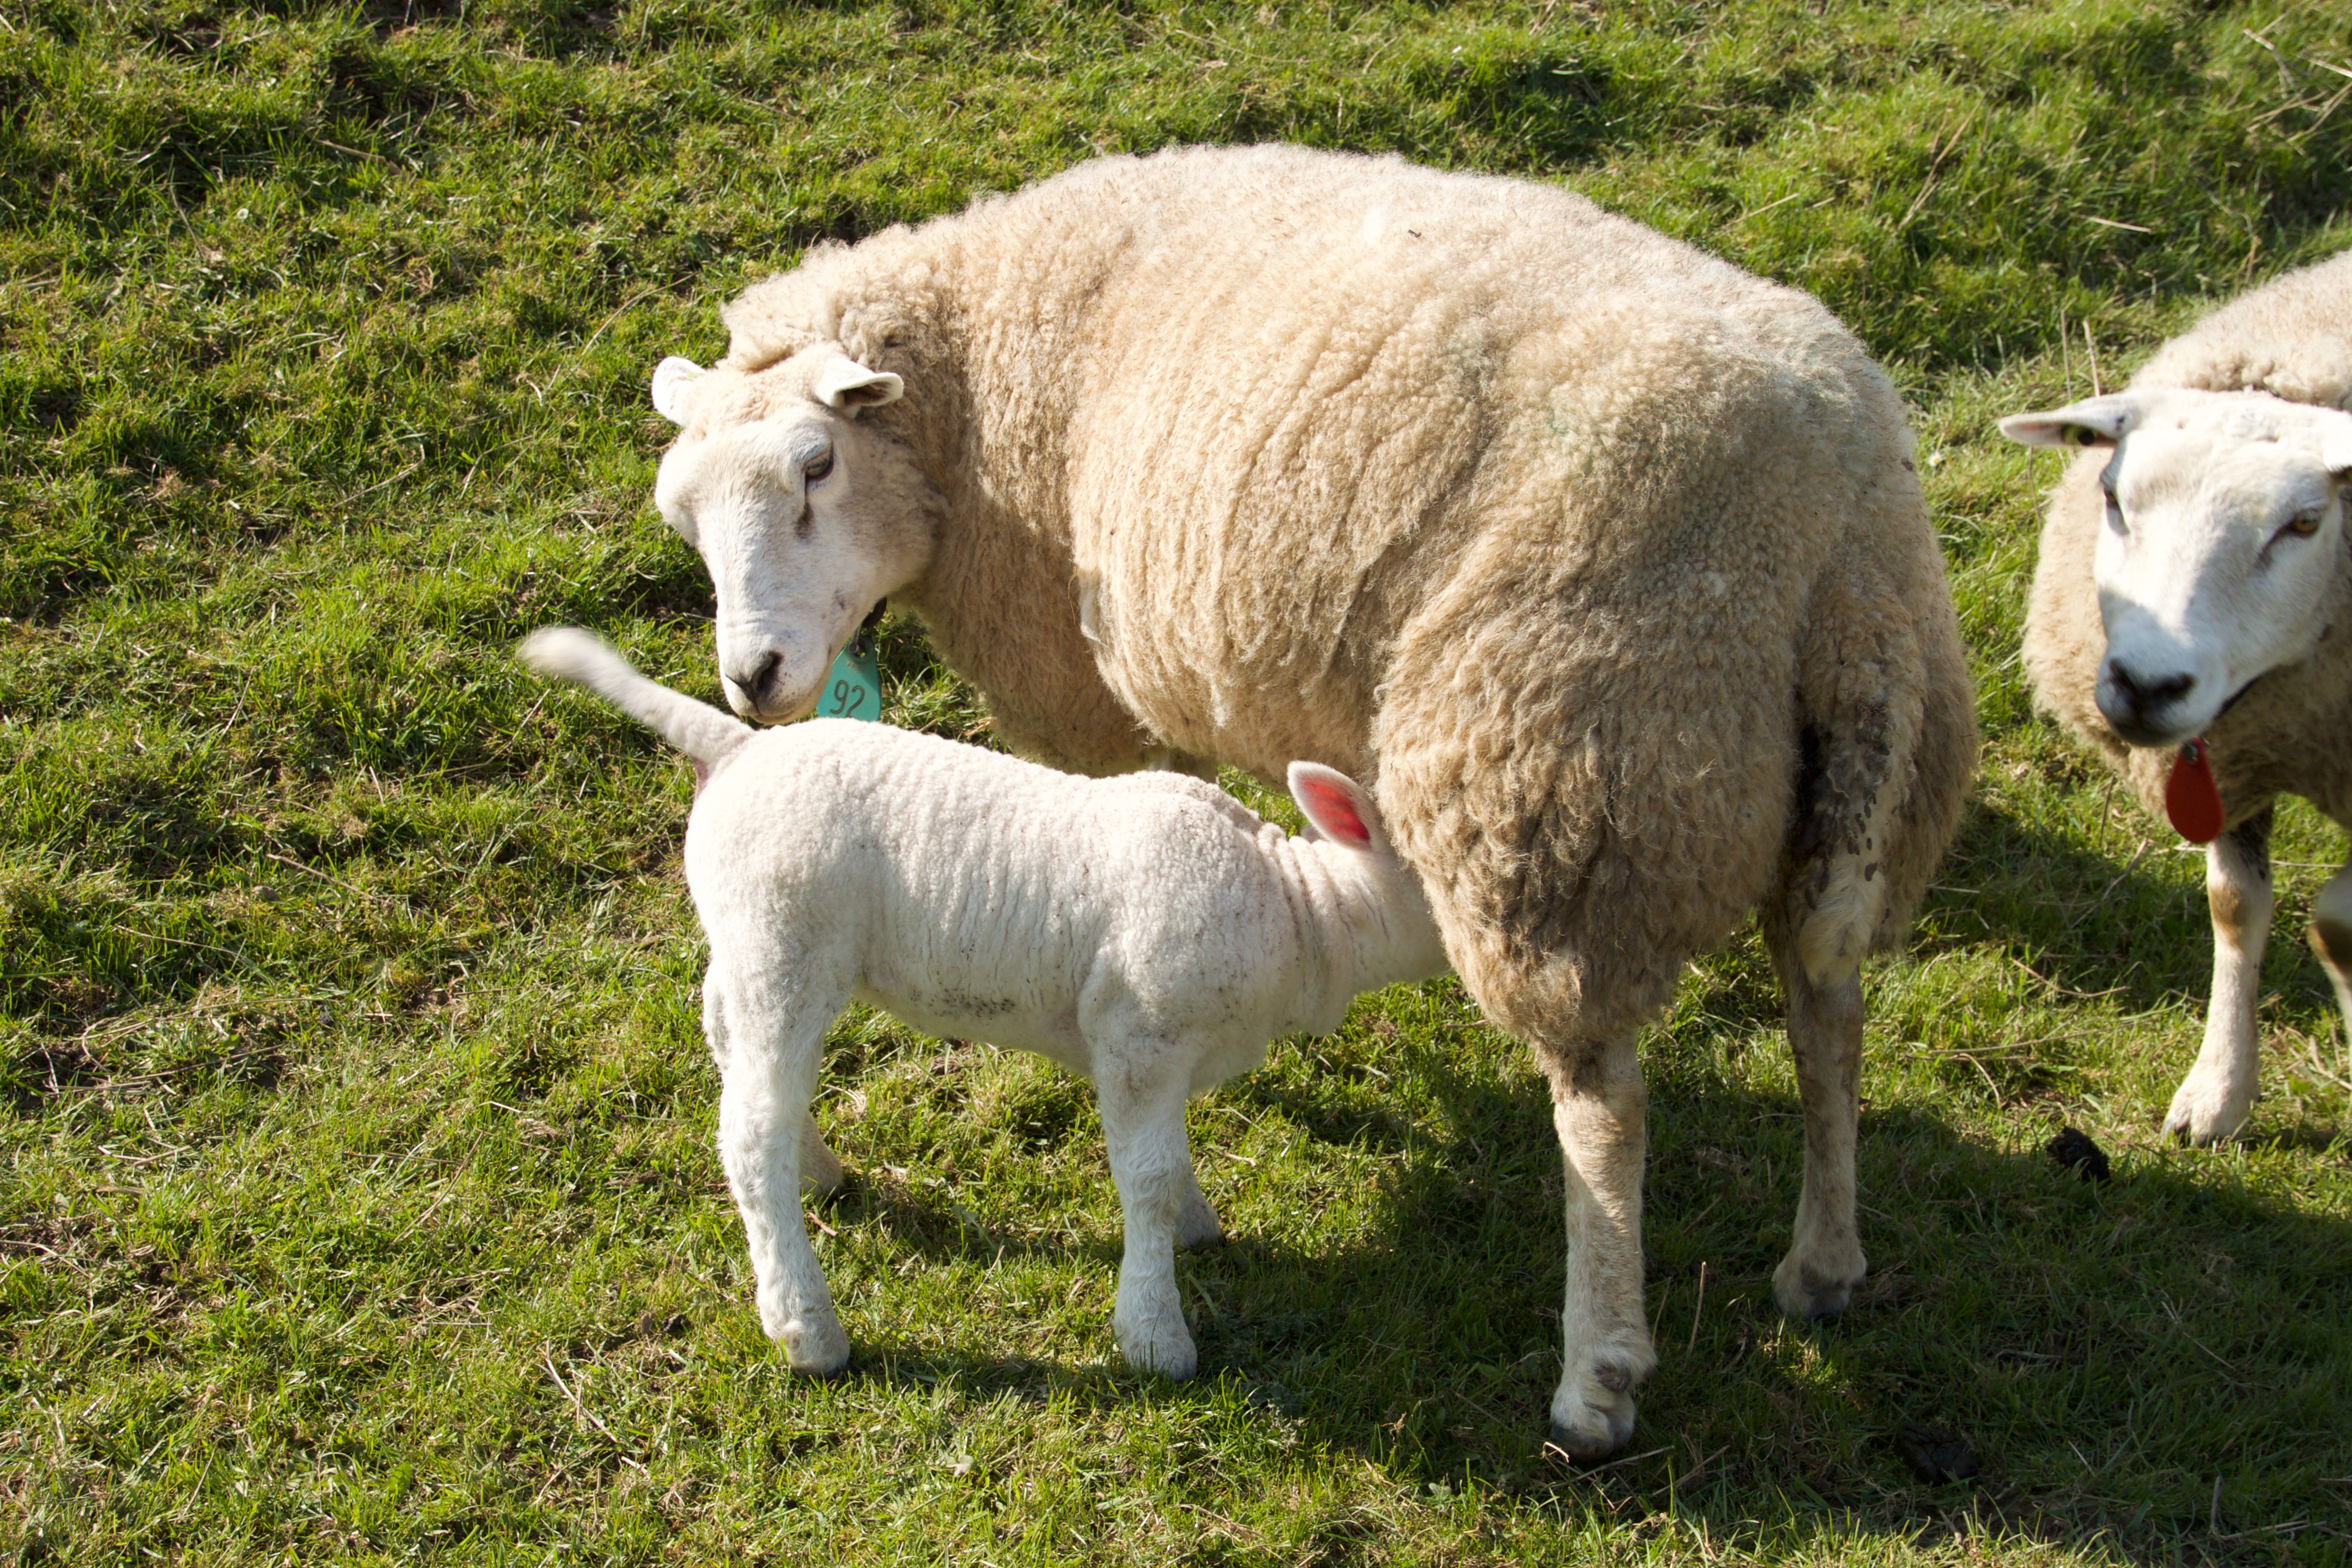
grass, farm, meadow, animal, young, spring, herd, pasture, grazing, sheep, mammal, fauna, vertebrate, sheeps, lambs, outdoor life, cattle like mammal, cow goat family